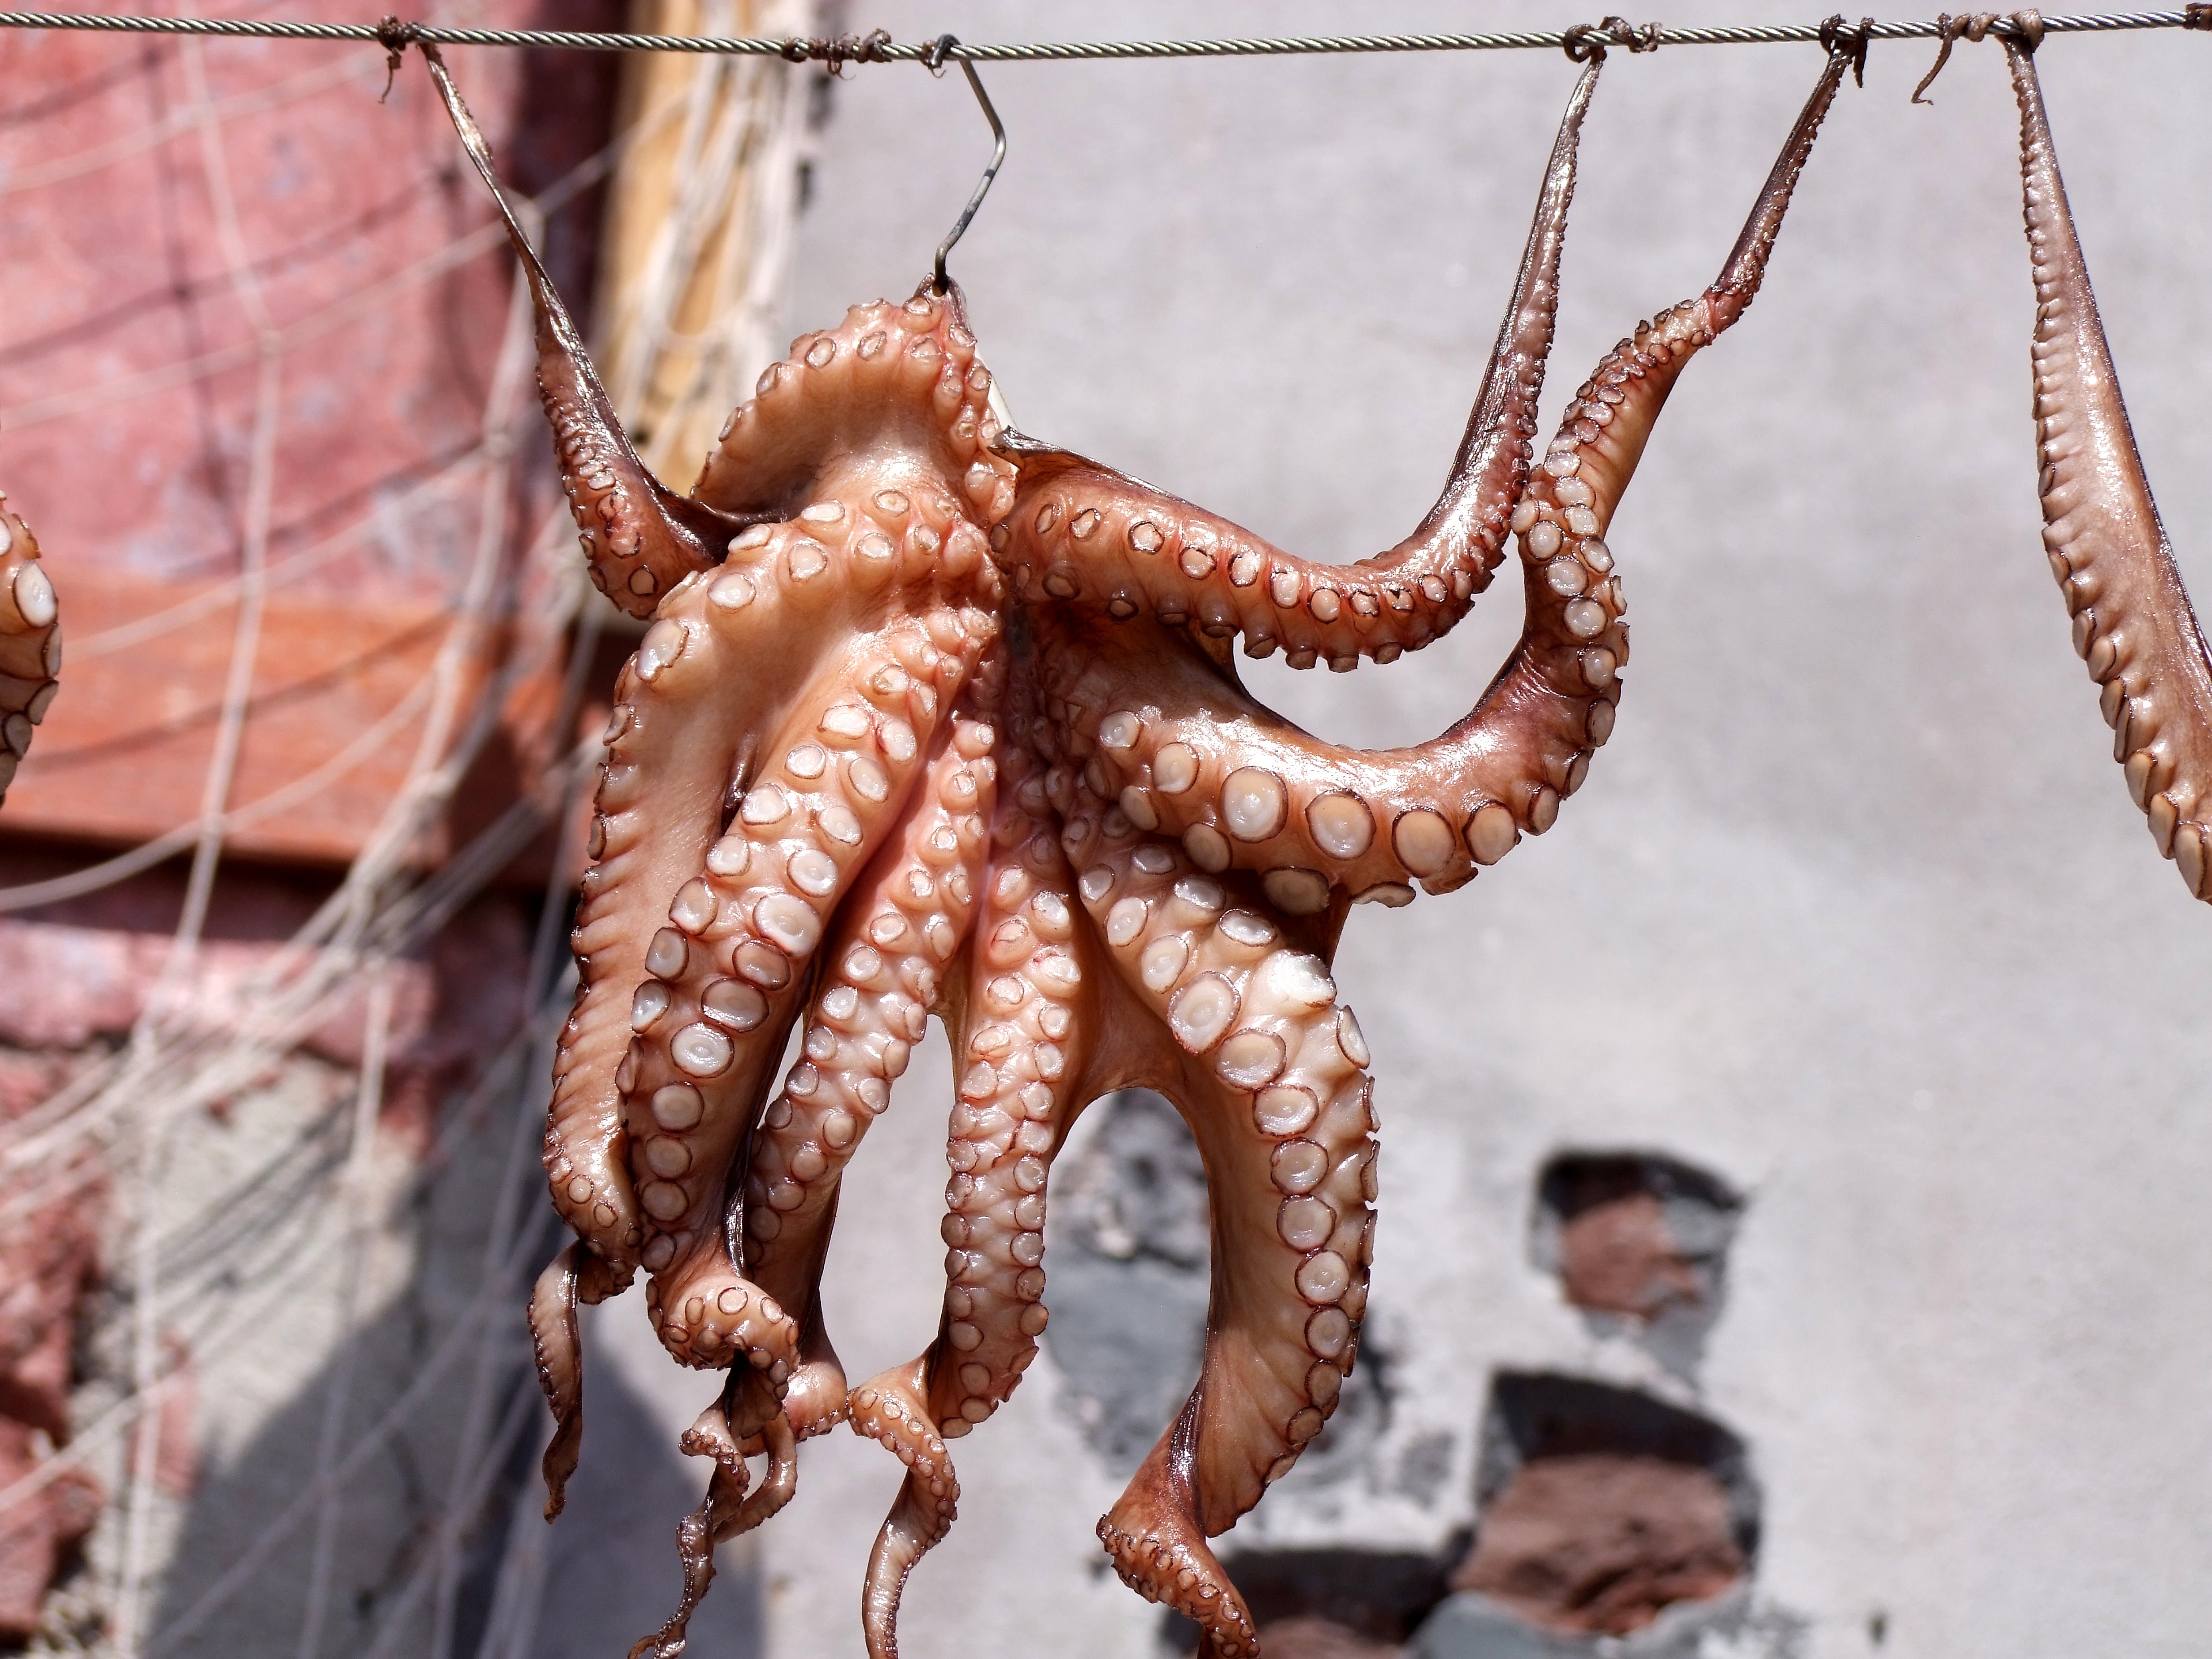
dry, fish, squid, delicious, fauna, invertebrate, octopus, greece, cephalopod, meeresbewohner, marine invertebrates